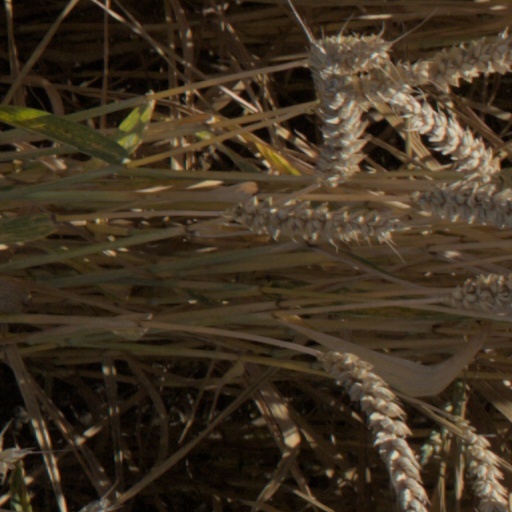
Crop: wheat